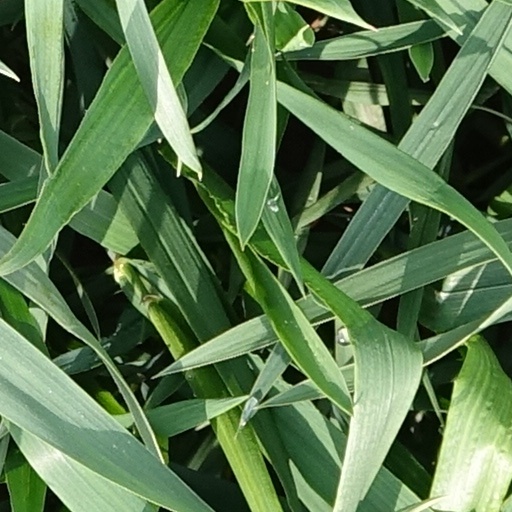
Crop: wheat